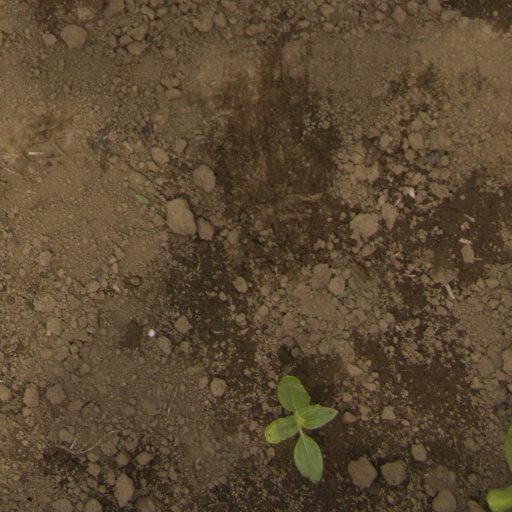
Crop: Jerusalem artichoke